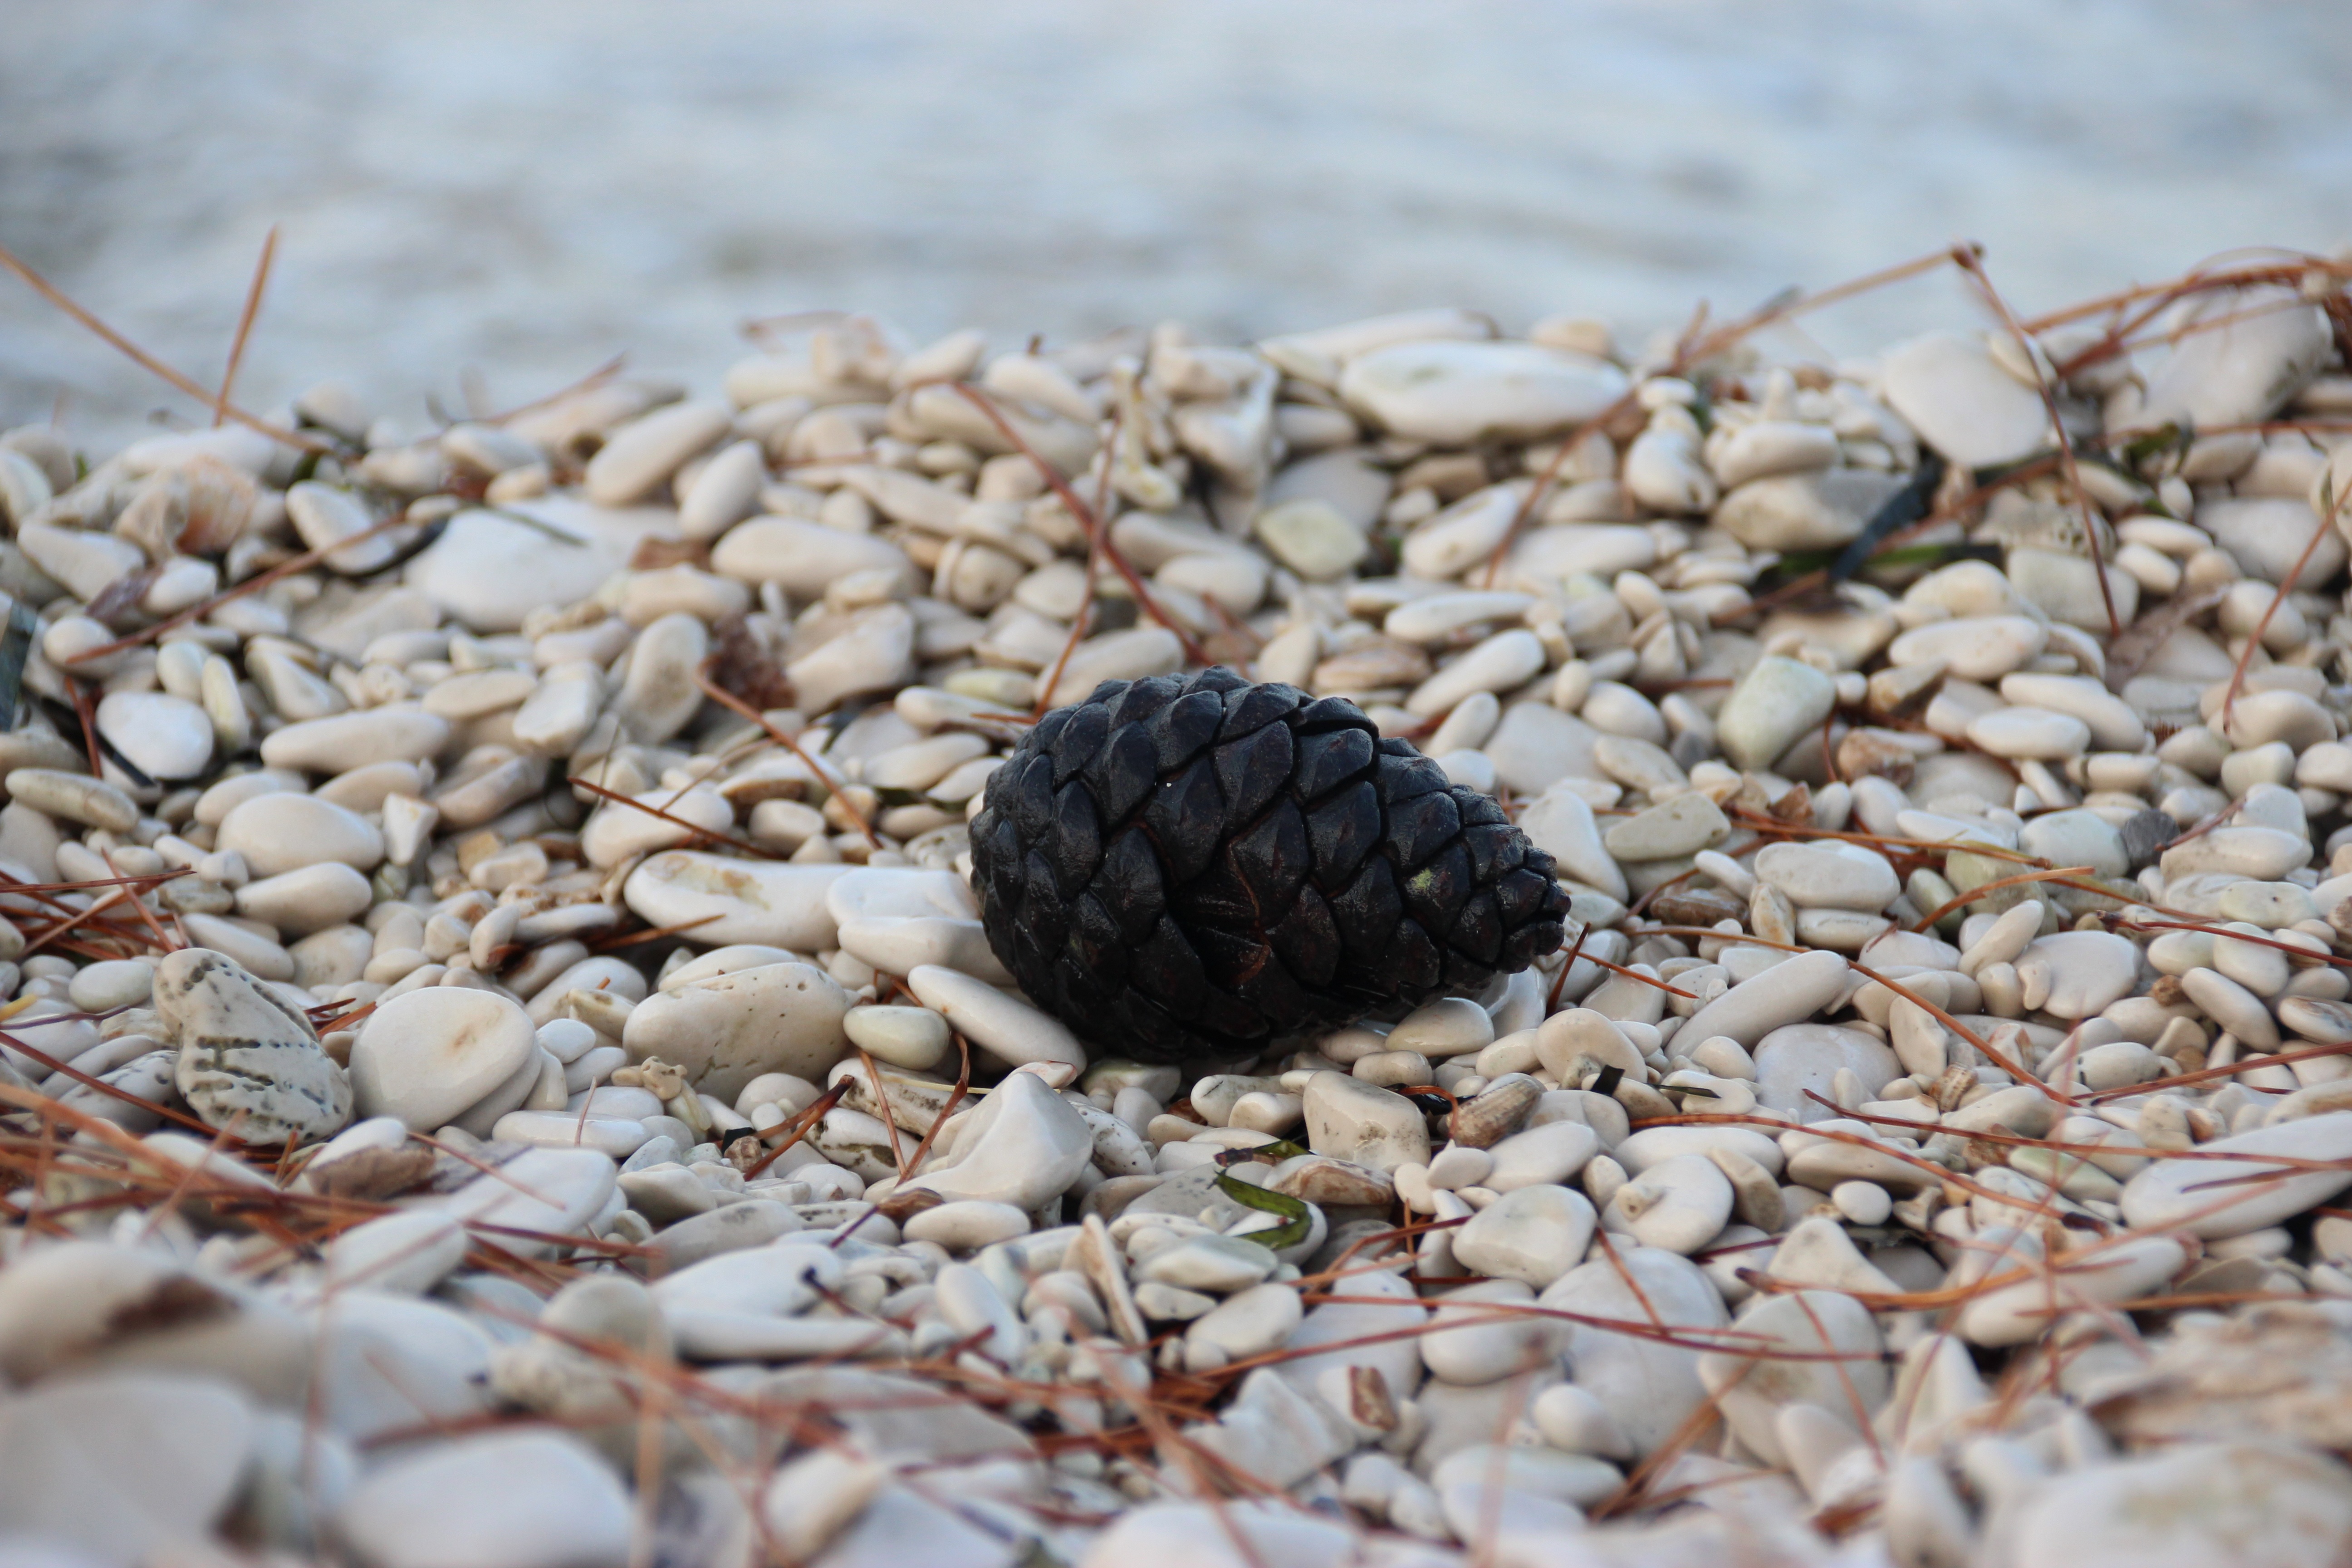
beach, sea, water, nature, rock, ocean, branch, winter, wood, leaf, wildlife, food, produce, autumn, soil, mushroom, season, pine cone, close up, coconut, rocks, pebbles, macro photography, edible mushroom